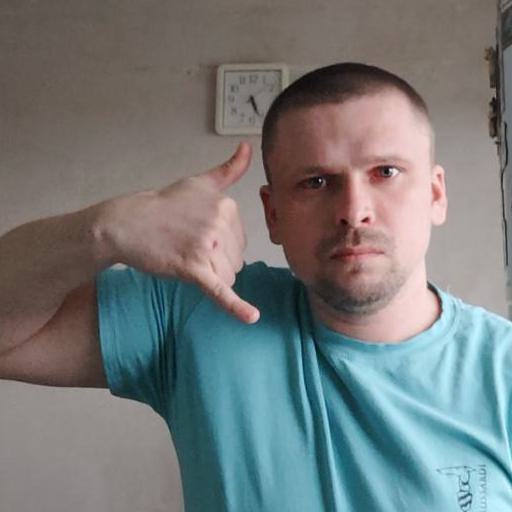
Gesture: call